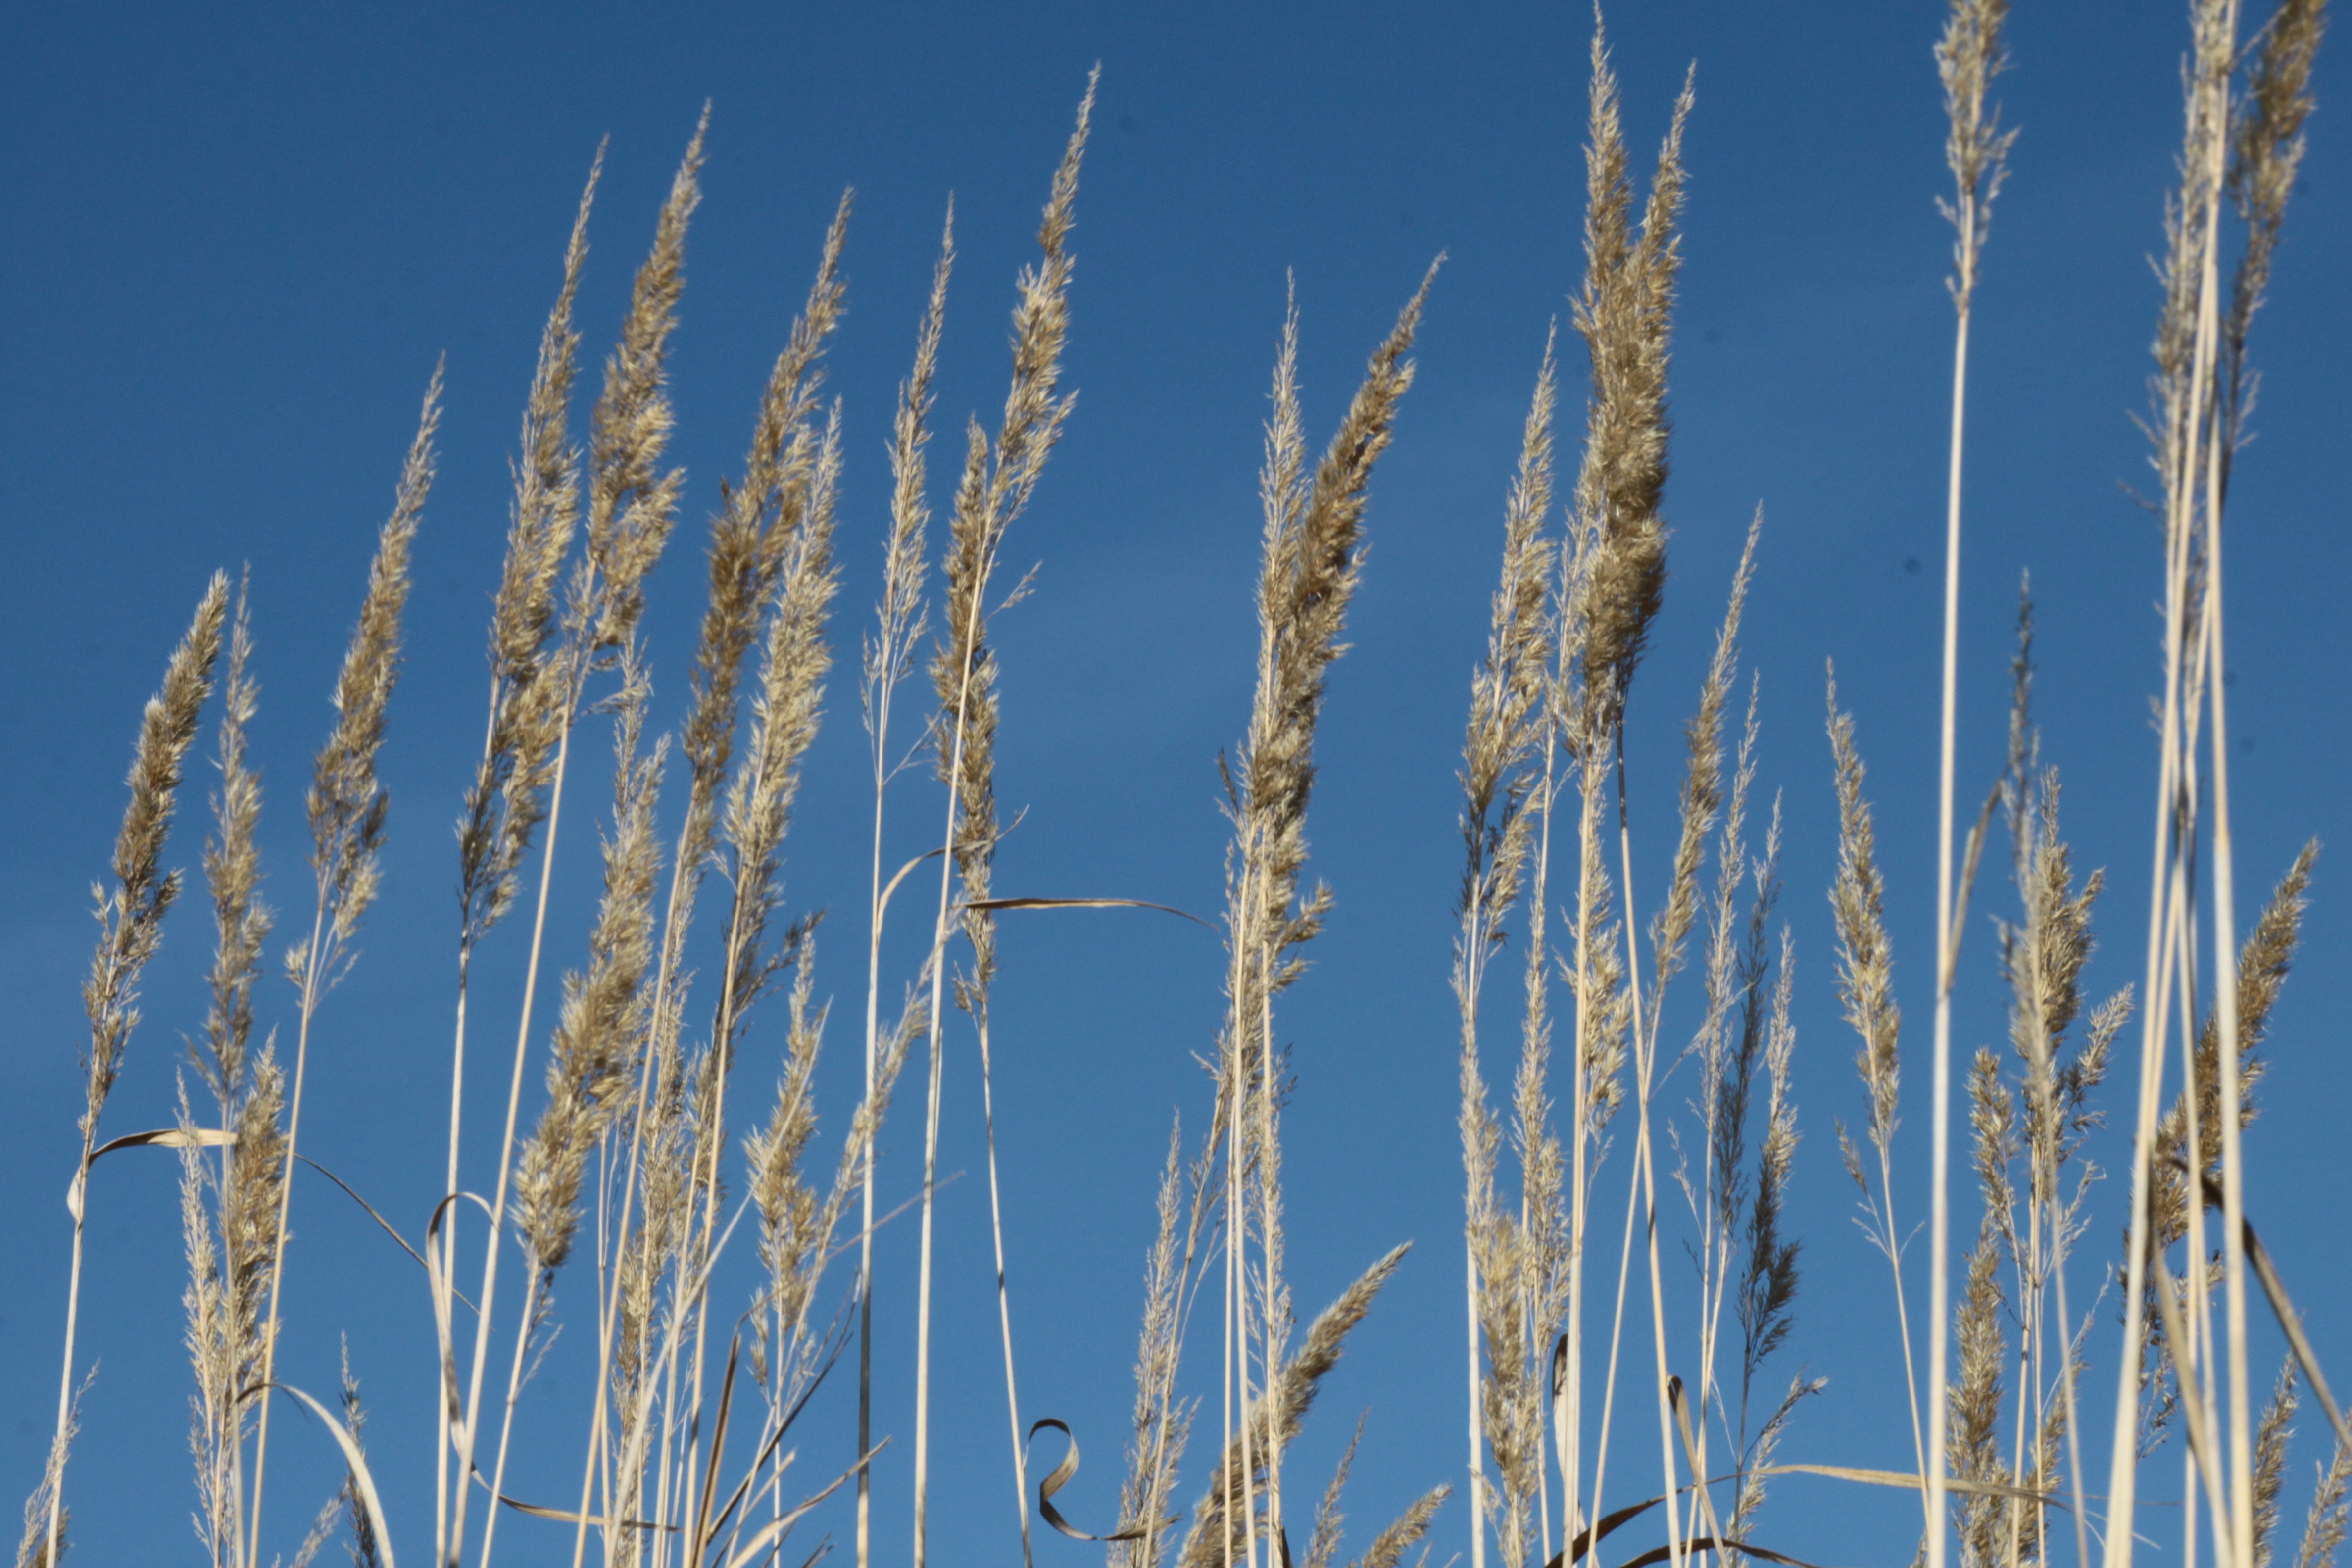
tree, grass, branch, plant, sky, sunshine, field, wheat, grain, spike, twig, cereals, grasses, halme, commodity, meadow grass, blades of grass, emmer, grass family, plant stem, computer wallpaper, phragmites, food grain